Deanna Ballard

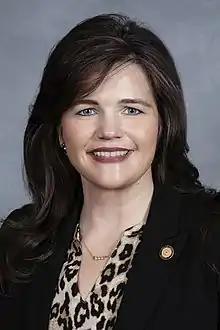

Deanna Ballard (born October 2, 1978) is an American politician who served in the North Carolina Senate from the 45th district from 2016 to 2023. She ran for Lieutenant Governor in 2024.